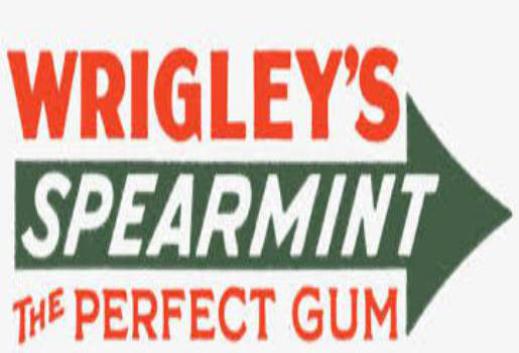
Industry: Food